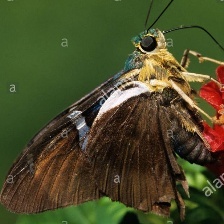
Species: TWO BARRED FLASHER